Sugar Ray Robinson

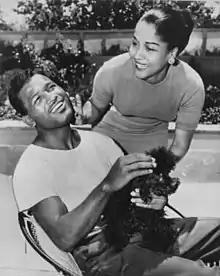
Sugar Ray Robinson with wife Edna Mae in 1956

Robinson married Marjorie Joseph in 1938; the marriage was annulled the same year. Their son, Ronnie Smith, was born on September 25, 1938. Robinson met his second wife Edna Mae Holly, a noted dancer who performed at the Cotton Club and toured Europe with Duke Ellington and Cab Calloway. According to Robinson, he met her at a local pool he frequented after his boxing workouts. In an attempt to get her attention he pushed her into the pool one day, and said it was an accident. After this attempt was met with disdain, he appeared at the nightclub she danced at and introduced himself. Soon the couple were dating and they married in 1944. They had one son, Ray Robinson Jr. (born 1949) before their acrimonious divorce in 1962.